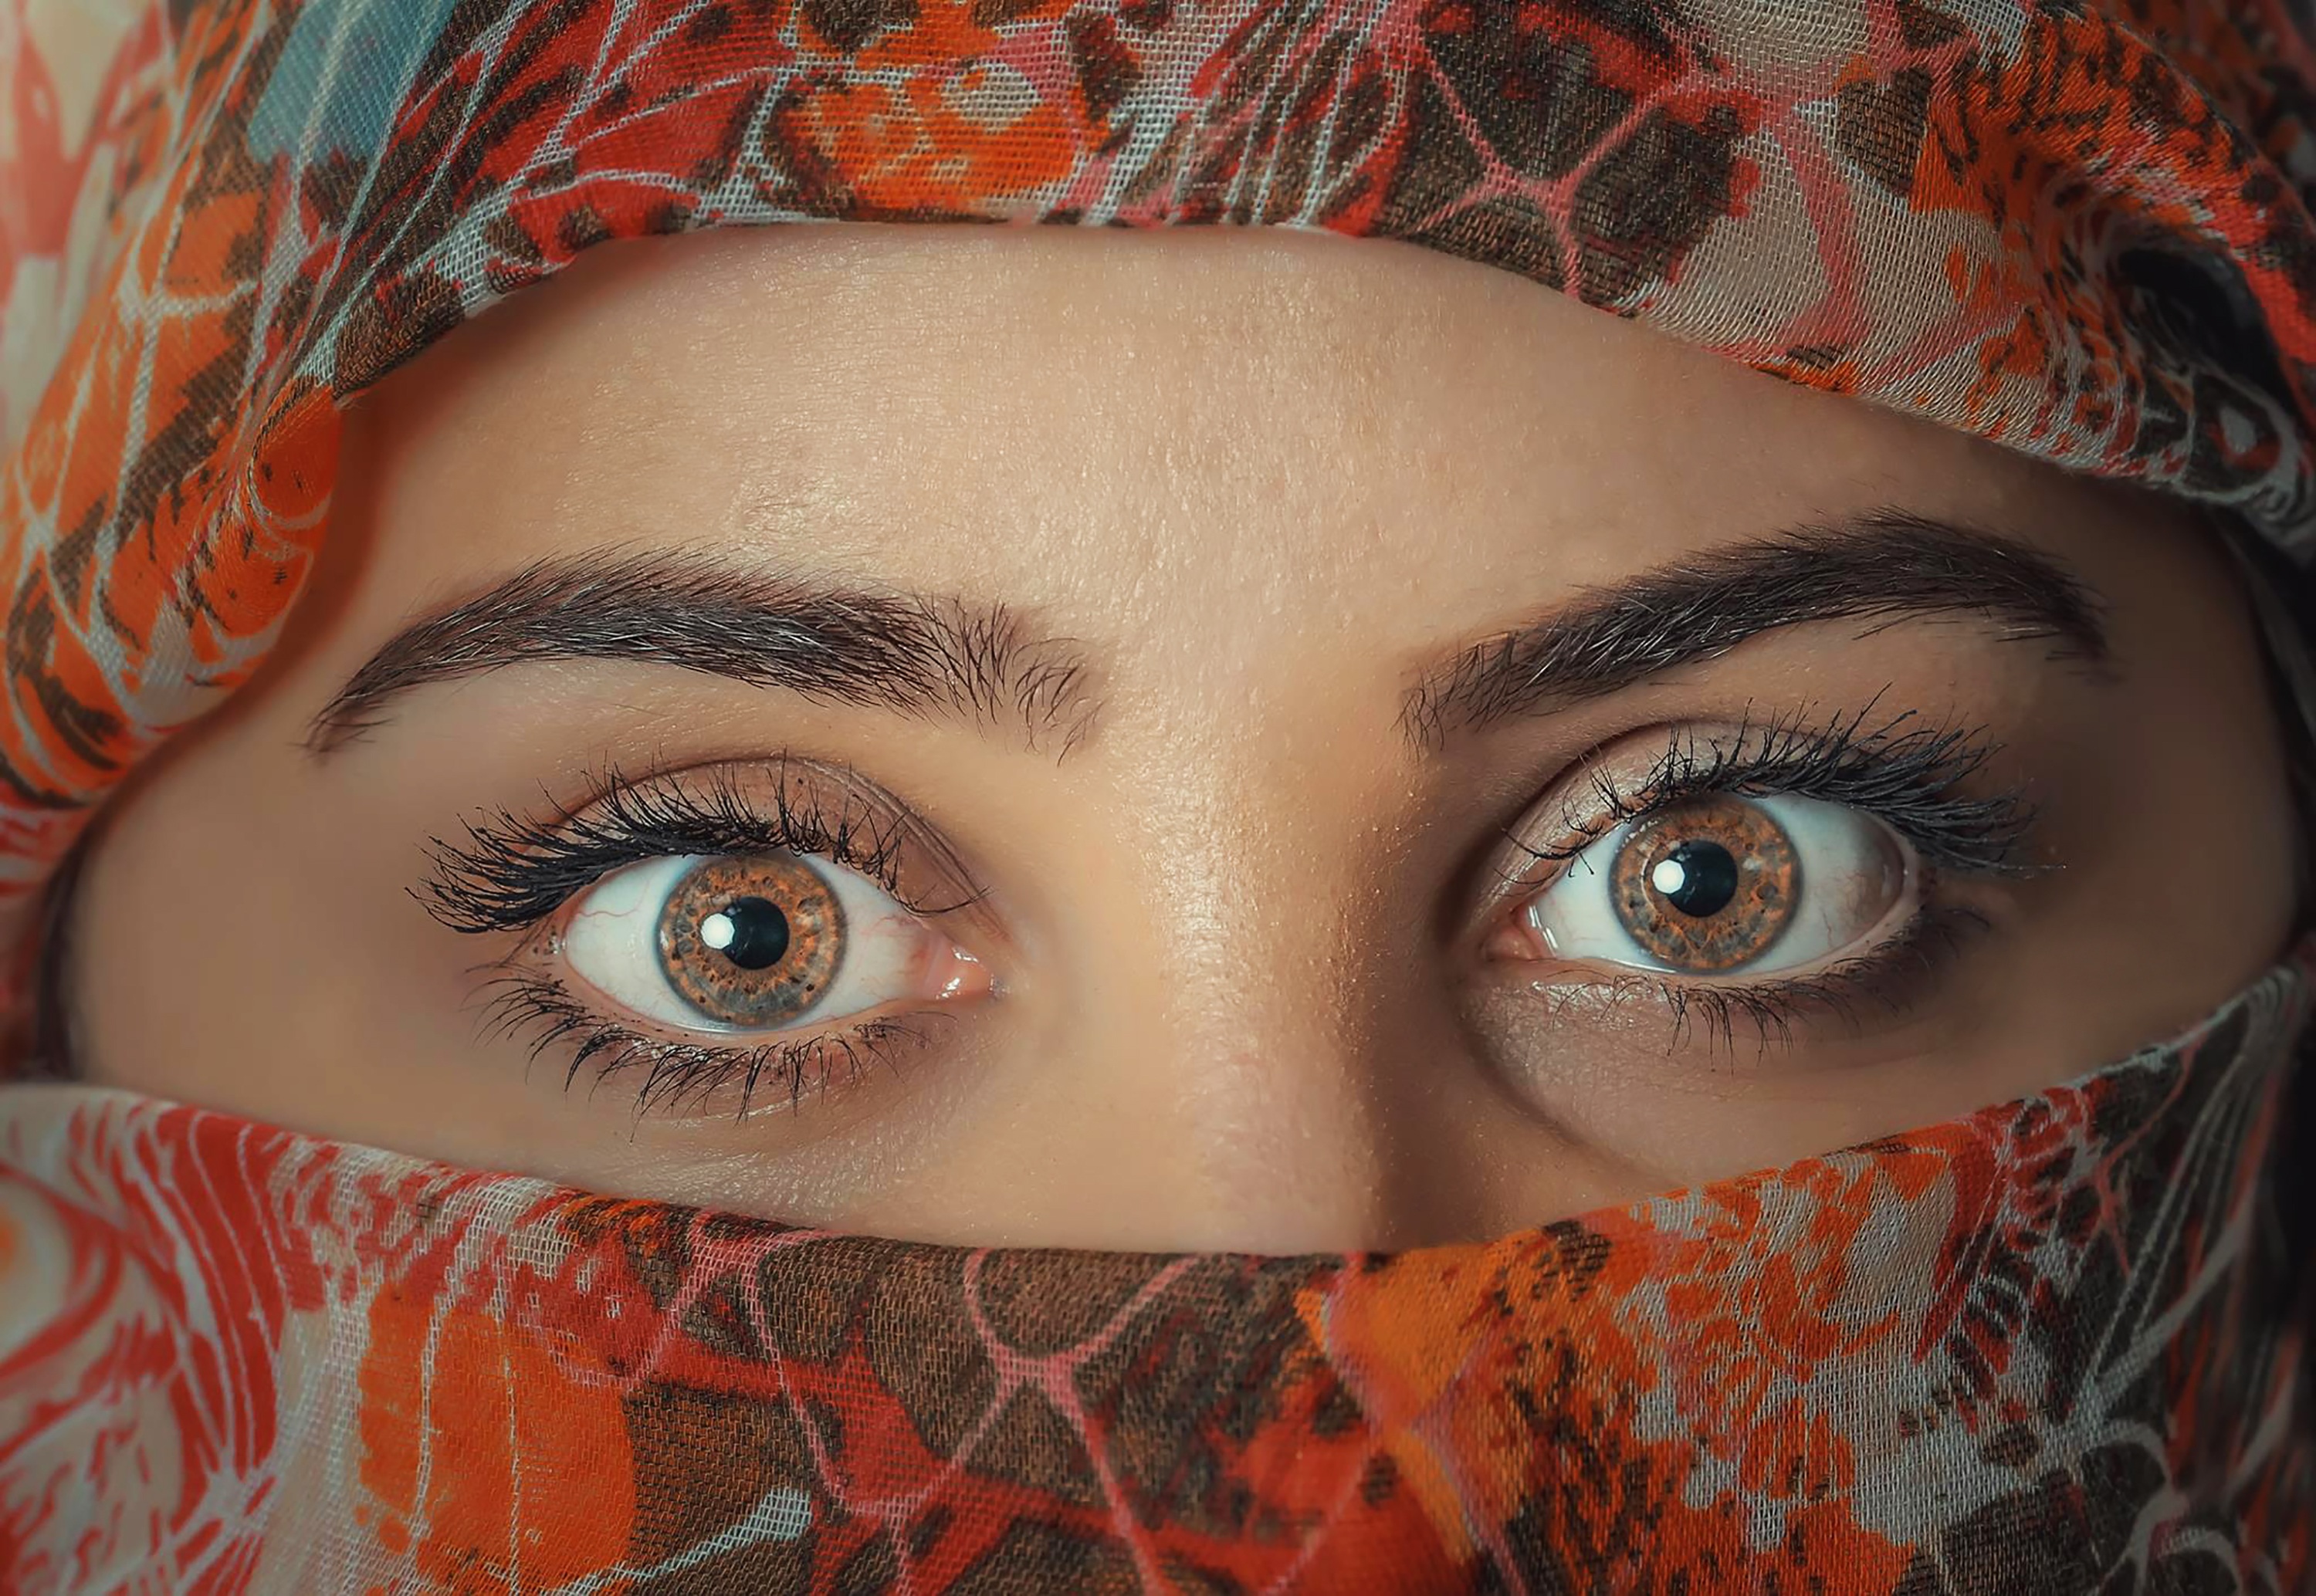
light, girl, woman, female, portrait, model, red, tattoo, color, natural, fashion, blue, ear, eyebrow, chest, eyelash, close up, human body, face, nose, eye, head, skin, beauty, organ, nora